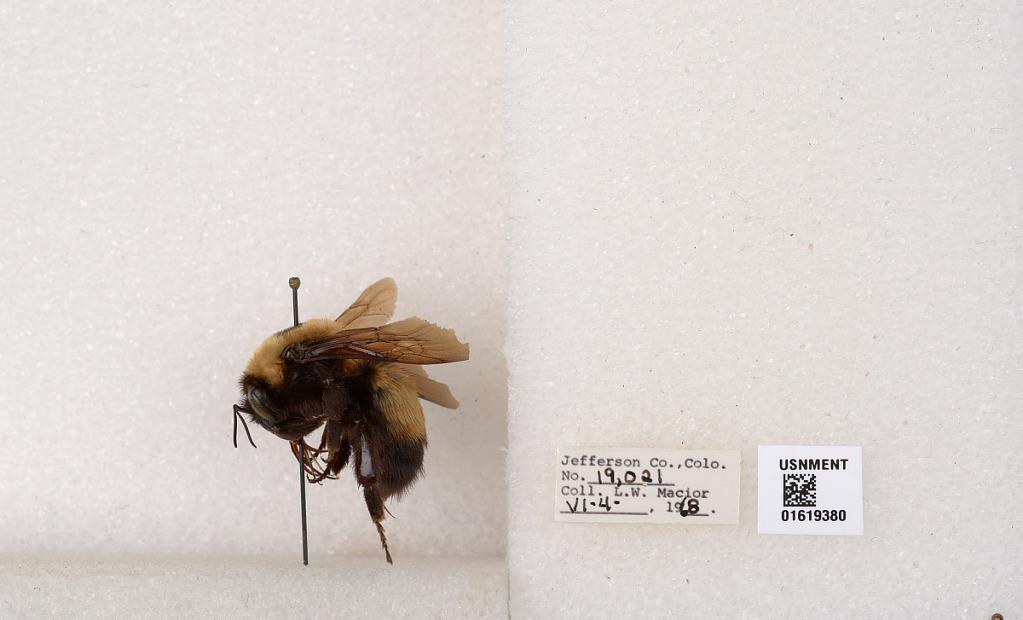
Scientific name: Bombus (Bombus) nevadensis Cresson